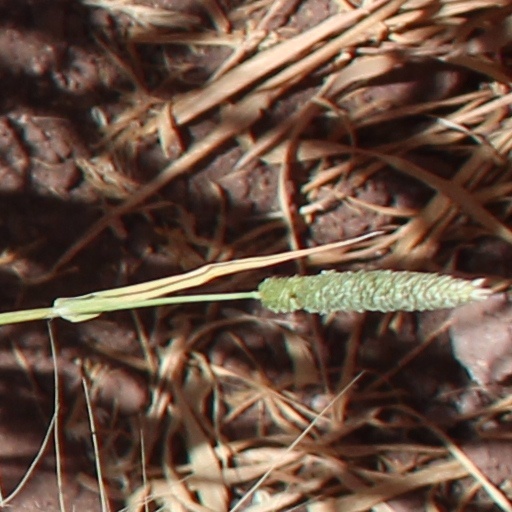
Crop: wheat